Towson United Methodist Church

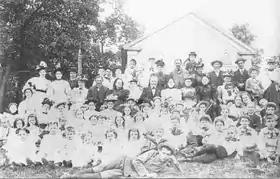
The congregation at Epsom Chapel in 1899

The Methodist movement was growing rapidly in pre-Civil War America, but was beset by disputes about slave-holding and the rule over the church by bishops, resulting in a formal split into two groups in 1844. The faction in favor of giving church authority to a hierarchy of bishops called themselves the Methodist Episcopal Church and took an anti-slavery stance in the north. Those in opposition formed the Methodist Protestant Church in the United States. As the impending Civil War loomed over the nation in the 1850s, local Towson Methodists continued to worship together at Epsom Chapel.